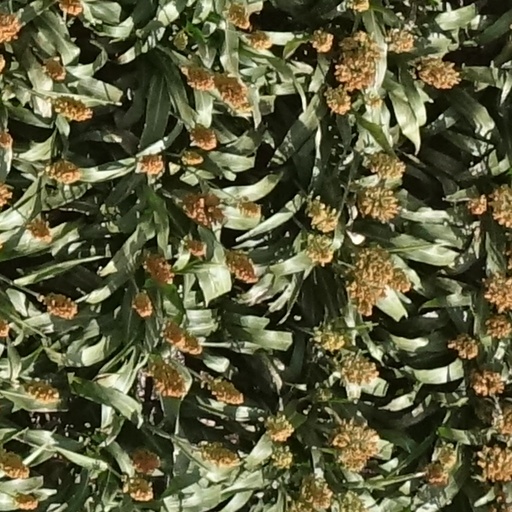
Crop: sorghum